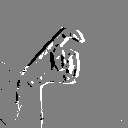
ASL letter: x